Kensington, South Australia

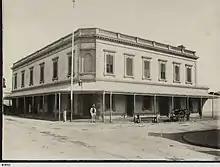
Building housing the Rising Sun Hotel 1882–1909

The Rising Sun Hotel was established in 1846 by William Beck, a "black African" man who had previously run the Kensington Arms; the hotel was later referred to as "Black Becks". The inn occupied the premises at 64 Bridge Street from 1848 to 1882, during which the Beck family was associated with it for its first two decades; Sarah Ann Beck and then Alexander Beck held the licence following William's death. In 1858 the inn was described as "a public house of brick, 7 rooms, bar, kitchen, stables, sheds and garden"; by 1864 it included a cellar. Edwin T. Smith, proprietor of Kent Town Brewery, bought the inn, and Benjamin Morey, who served as local councillor in 1863–64, held the licence until October 1878. Smith improved the building, adding an enclosed area at the front and fitting the interior with cedar woodwork. After Morey came William Hamlin Fairley and John Paul Dunk in 1879, followed by Henry White Newlyn in 1880.